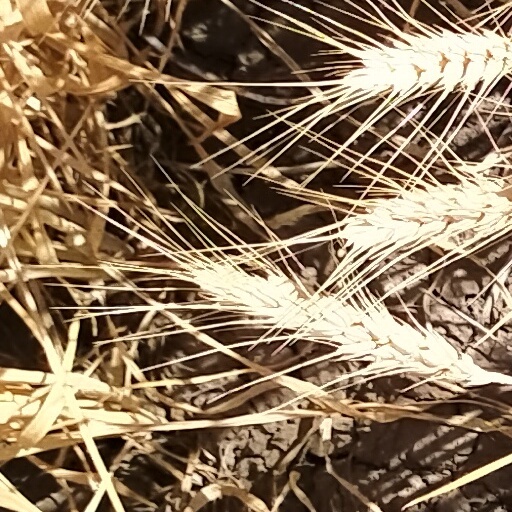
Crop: wheat